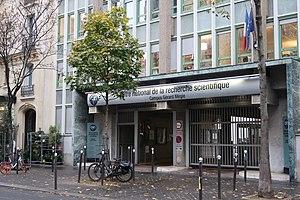
Siège du CNRS, n°3 rue Michel-Ange (Paris, 16e).
Le Centre national de la recherche scientifique, plus connu sous son sigle CNRS, est le plus grand organisme public français de recherche scientifique. Selon le classement Scimago Institutions Rankings le CNRS occupe la seconde place au niveau mondial en tant que centre de recherche. Webometrics confirme cette seconde place mondiale en ajoutant qu'il occupe par ailleurs la première place au niveau européen.
La rue Michel-Ange est une voie située dans le quartier d'Auteuil du 16ᵉ arrondissement de Paris.